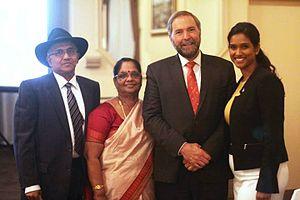
Rathika Sitsabaiesan, née le 23 décembre 1981 à Jaffna, est une femme politique canadienne. Elle a été députée néo-démocrate de la circonscription de Scarborough—Rouge River à Chambre des communes du Canada de 2011 à 2015.